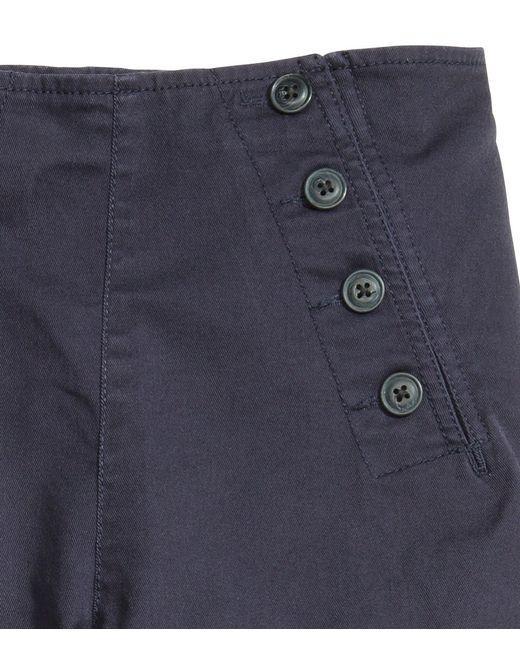
Olivgrüner Slim Fit Rock für Damen